Basil Smallpeice

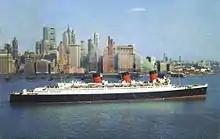
The RMS Queen Mary, which was making a loss in 1965, when Smallpeice took over as chairman. He would sell the vessel in 1967 and the RMS Queen Elizabeth in 1968

Smallpeice, concerned about the additional competition and unable to obtain additional Boeing 707 aircraft any other way, began talks in April 1962 to merge BOAC's North Atlantic operations with those of Cunard Eagle. Agreement was reached in early June 1962 on ownership percentages, and the newly formed company, BOAC-Cunard, began operations later that month. The new airline would operate all the transatlantic services of BOAC and Cunard Eagle from 1962 to 1966. Smallpeice served as managing director of the joint venture, in addition to his role as managing director of BOAC itself.